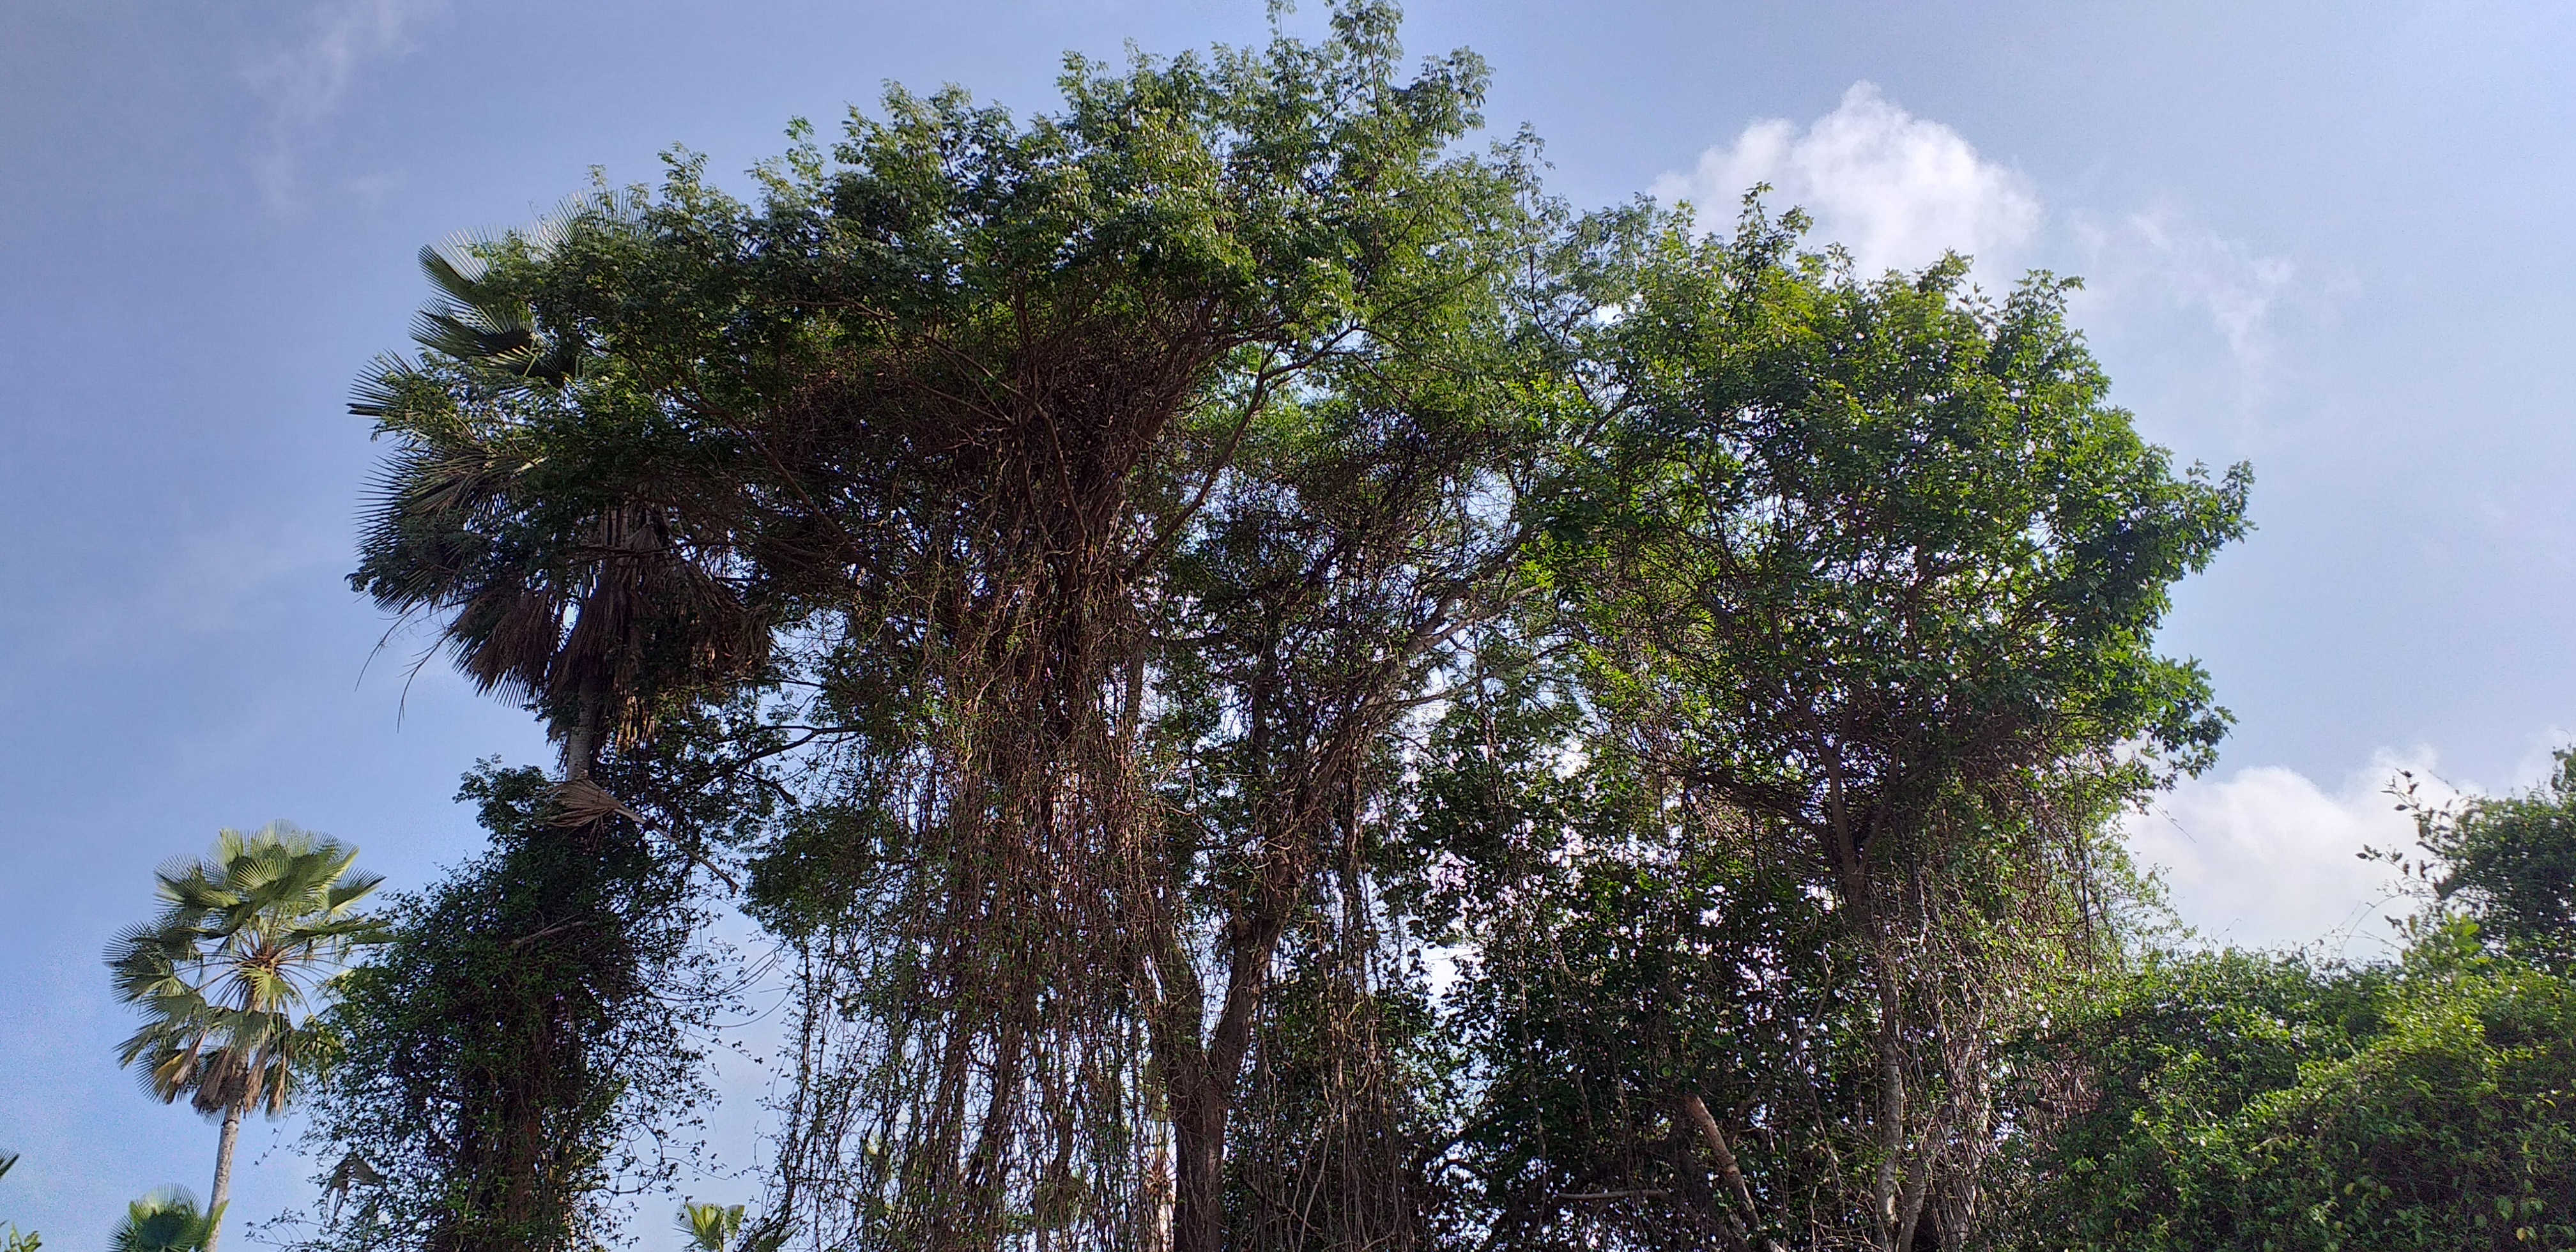
trees, nature, natural, landscapes, caatinga, rivers, natural landscapes, sky, cloud, tree, twig, terrestrial plant, trunk, plant, natural landscape, forest, temperate broadleaf and mixed forest, jungle, woodland, wildlife, cumulus, tropical and subtropical coniferous forests, Northern hardwood forest, old growth forest, plant stem, valdivian temperate rain forest, grass, arecales, rainforest, flowering plant, evergreen, birch family